Defense Health Agency

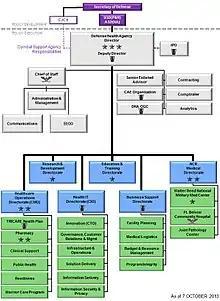
The organizational structure of the Defense Health Agency.

The DHA operates under the authority and oversight of the assistant secretary of defense for health affairs. Assistant Secretary Jonathan Woodson, M.D., established the DHA's organizational structure, including six directorates (see organization chart, right).